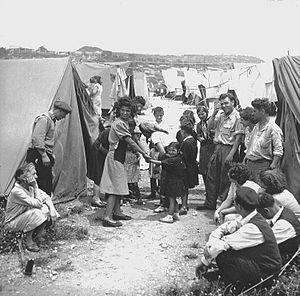
L'exode des Juifs des pays arabes et musulmans fait référence à l'émigration libre ou contrainte d'environ 800 000 Juifs hors des pays arabes et musulmans au XXᵉ siècle, plus particulièrement après la création d'Israël en 1948 et l’indépendance de nombreux pays arabes.